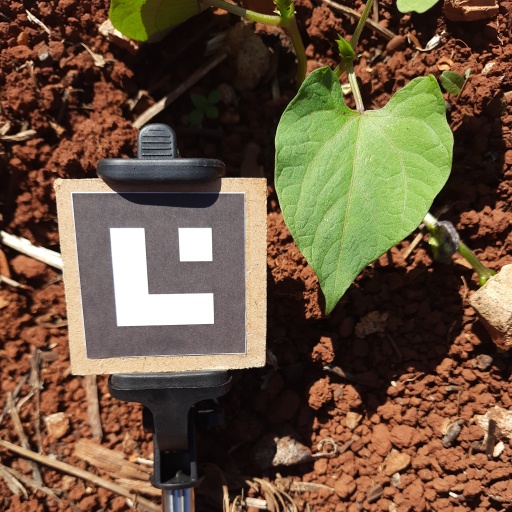
Observations: flat surface, no eating holes, under sunlight